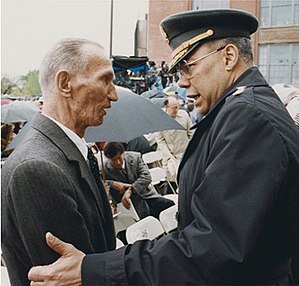
Bełżec udryddelseslejr / Oprettelse / Anden fase / Jan Karski
Jan Karski sammen med general Colin Powell ved åbningen af United States Holocaust Memorial Museum.
Bełżec var den første af tre tyske udryddelseslejre oprettet i forbindelse med Aktion Reinhard – de andre var Treblinka og Sobibor. Bełżec lå i nærheden af jernbanestationen Bełżec i Lublin-distriktet i tysk-okkuperet Polen. Lublin var på den tid en del af tysk Generalguvernementet Polen.